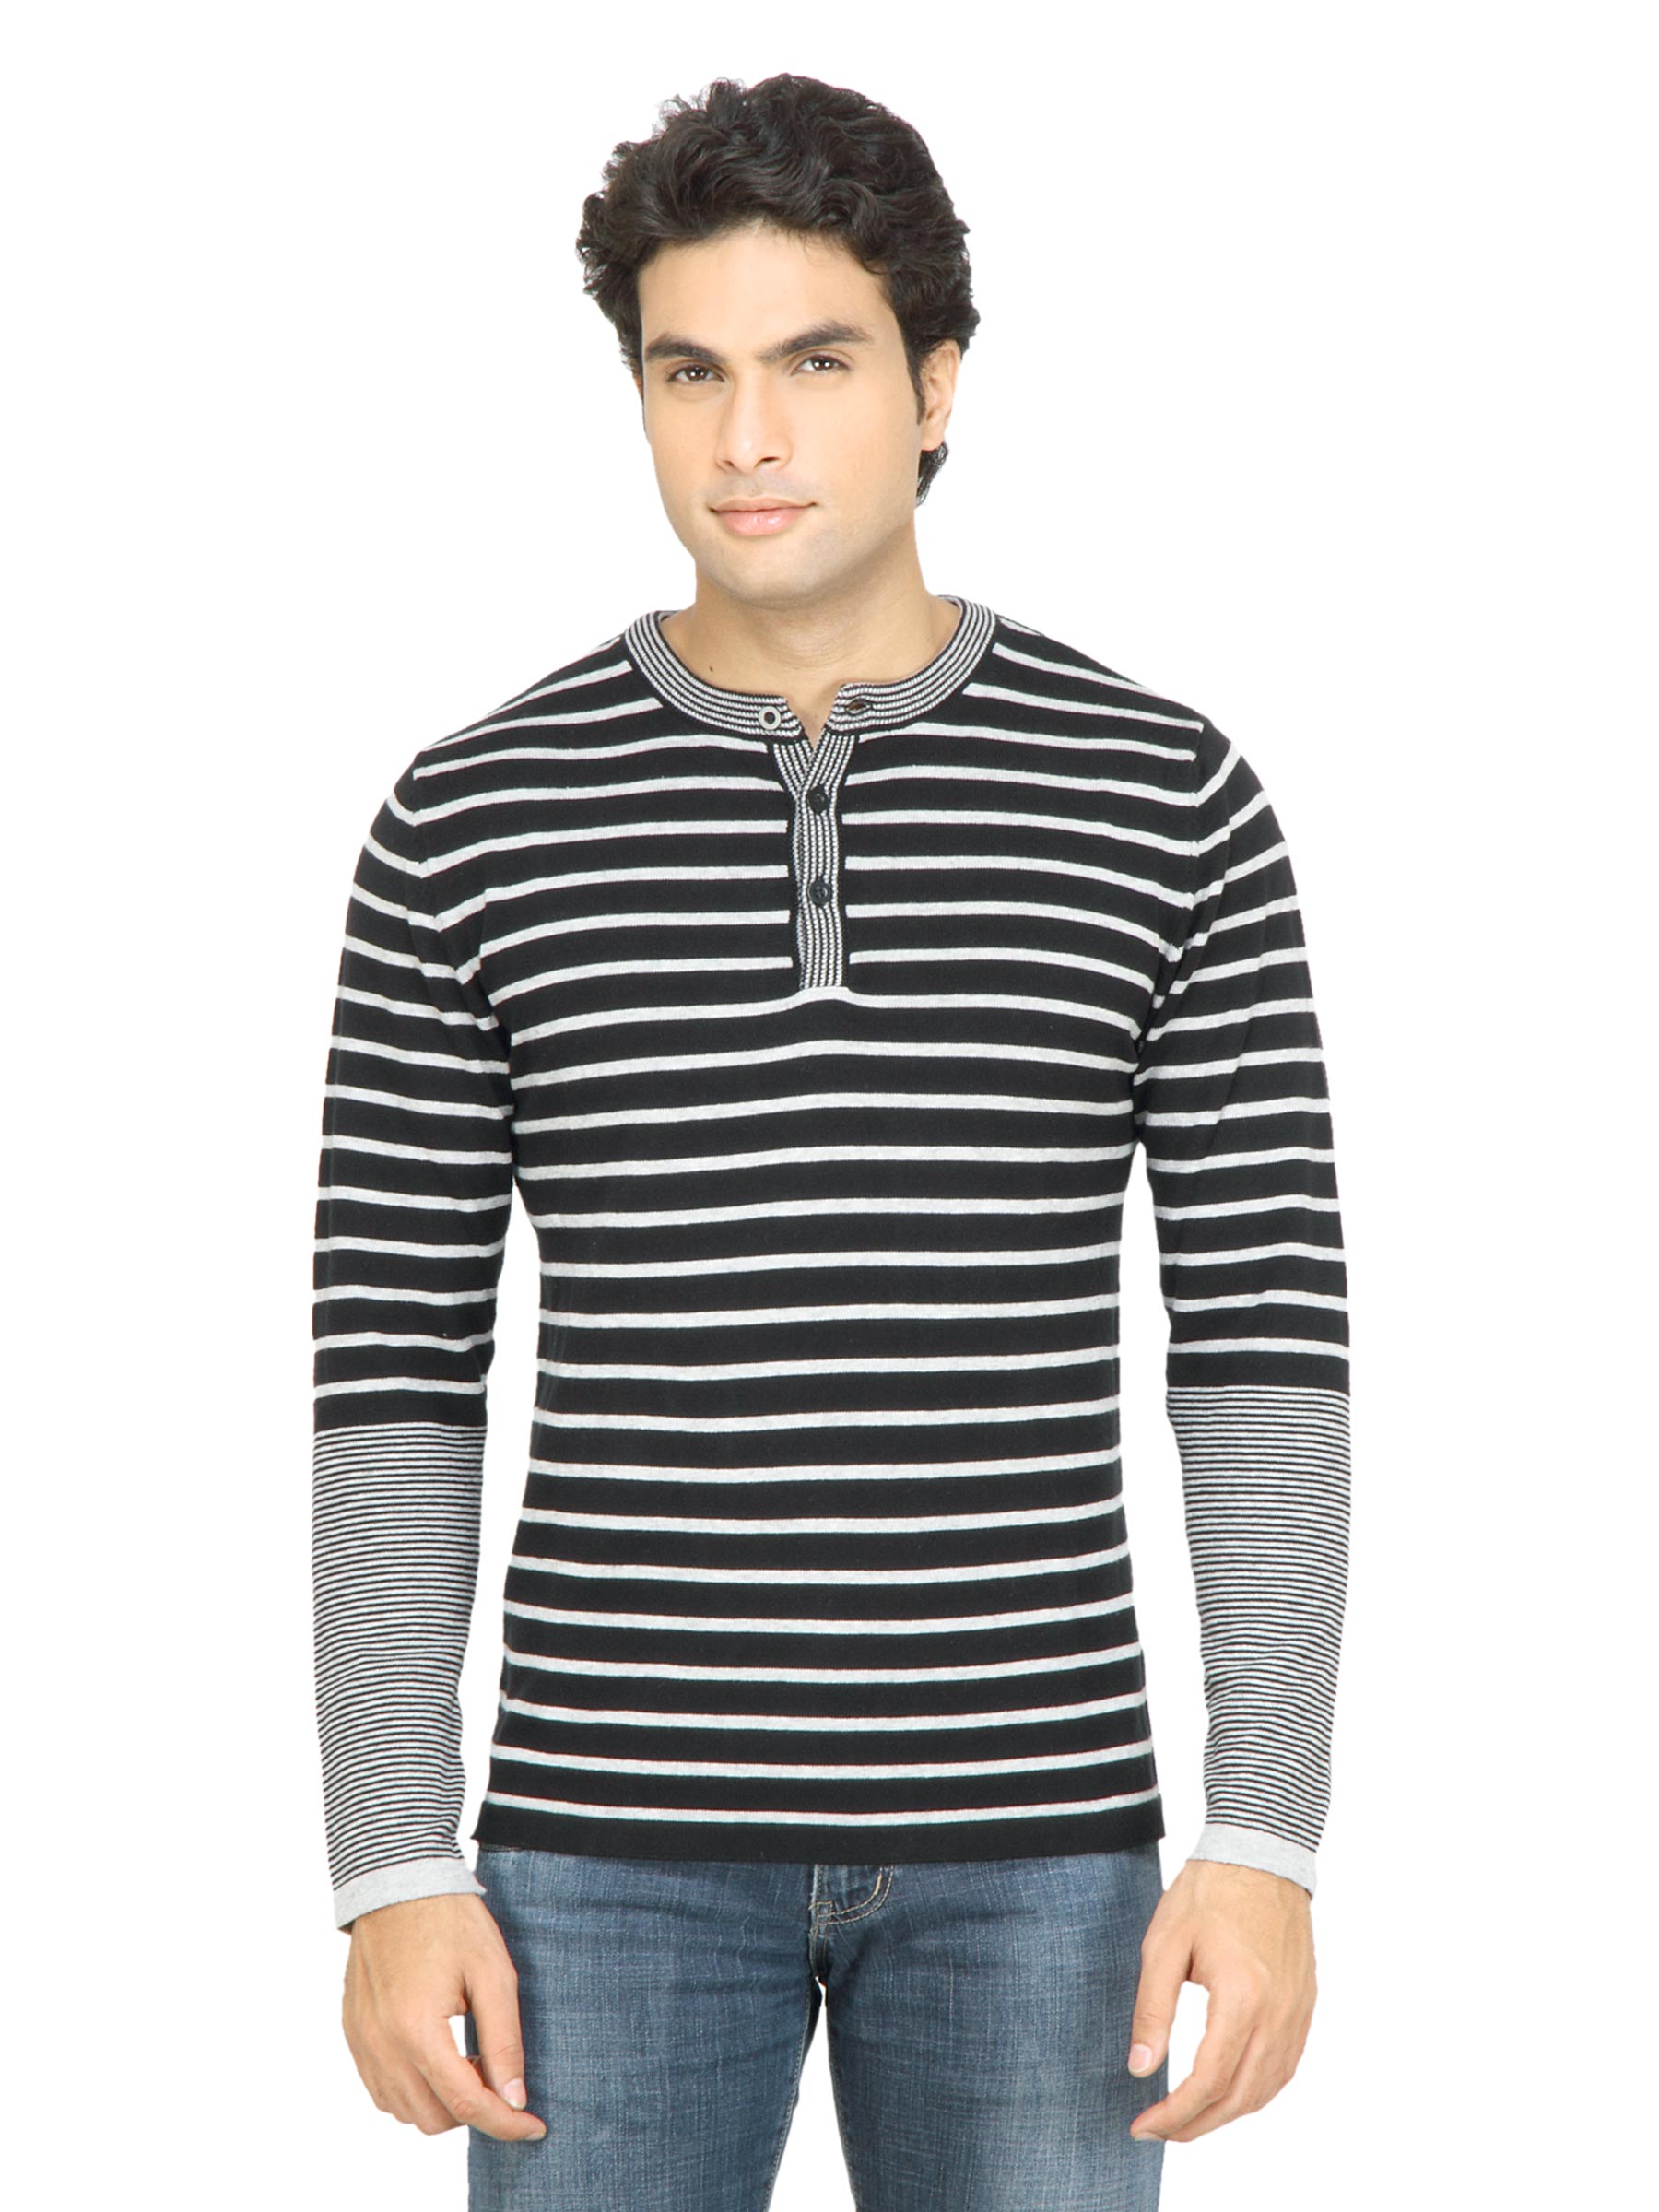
United Colors of Benetton Men Striped Black Sweater
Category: Apparel / Topwear / Sweaters
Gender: Men
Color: Black
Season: Summer 2011
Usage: Casual